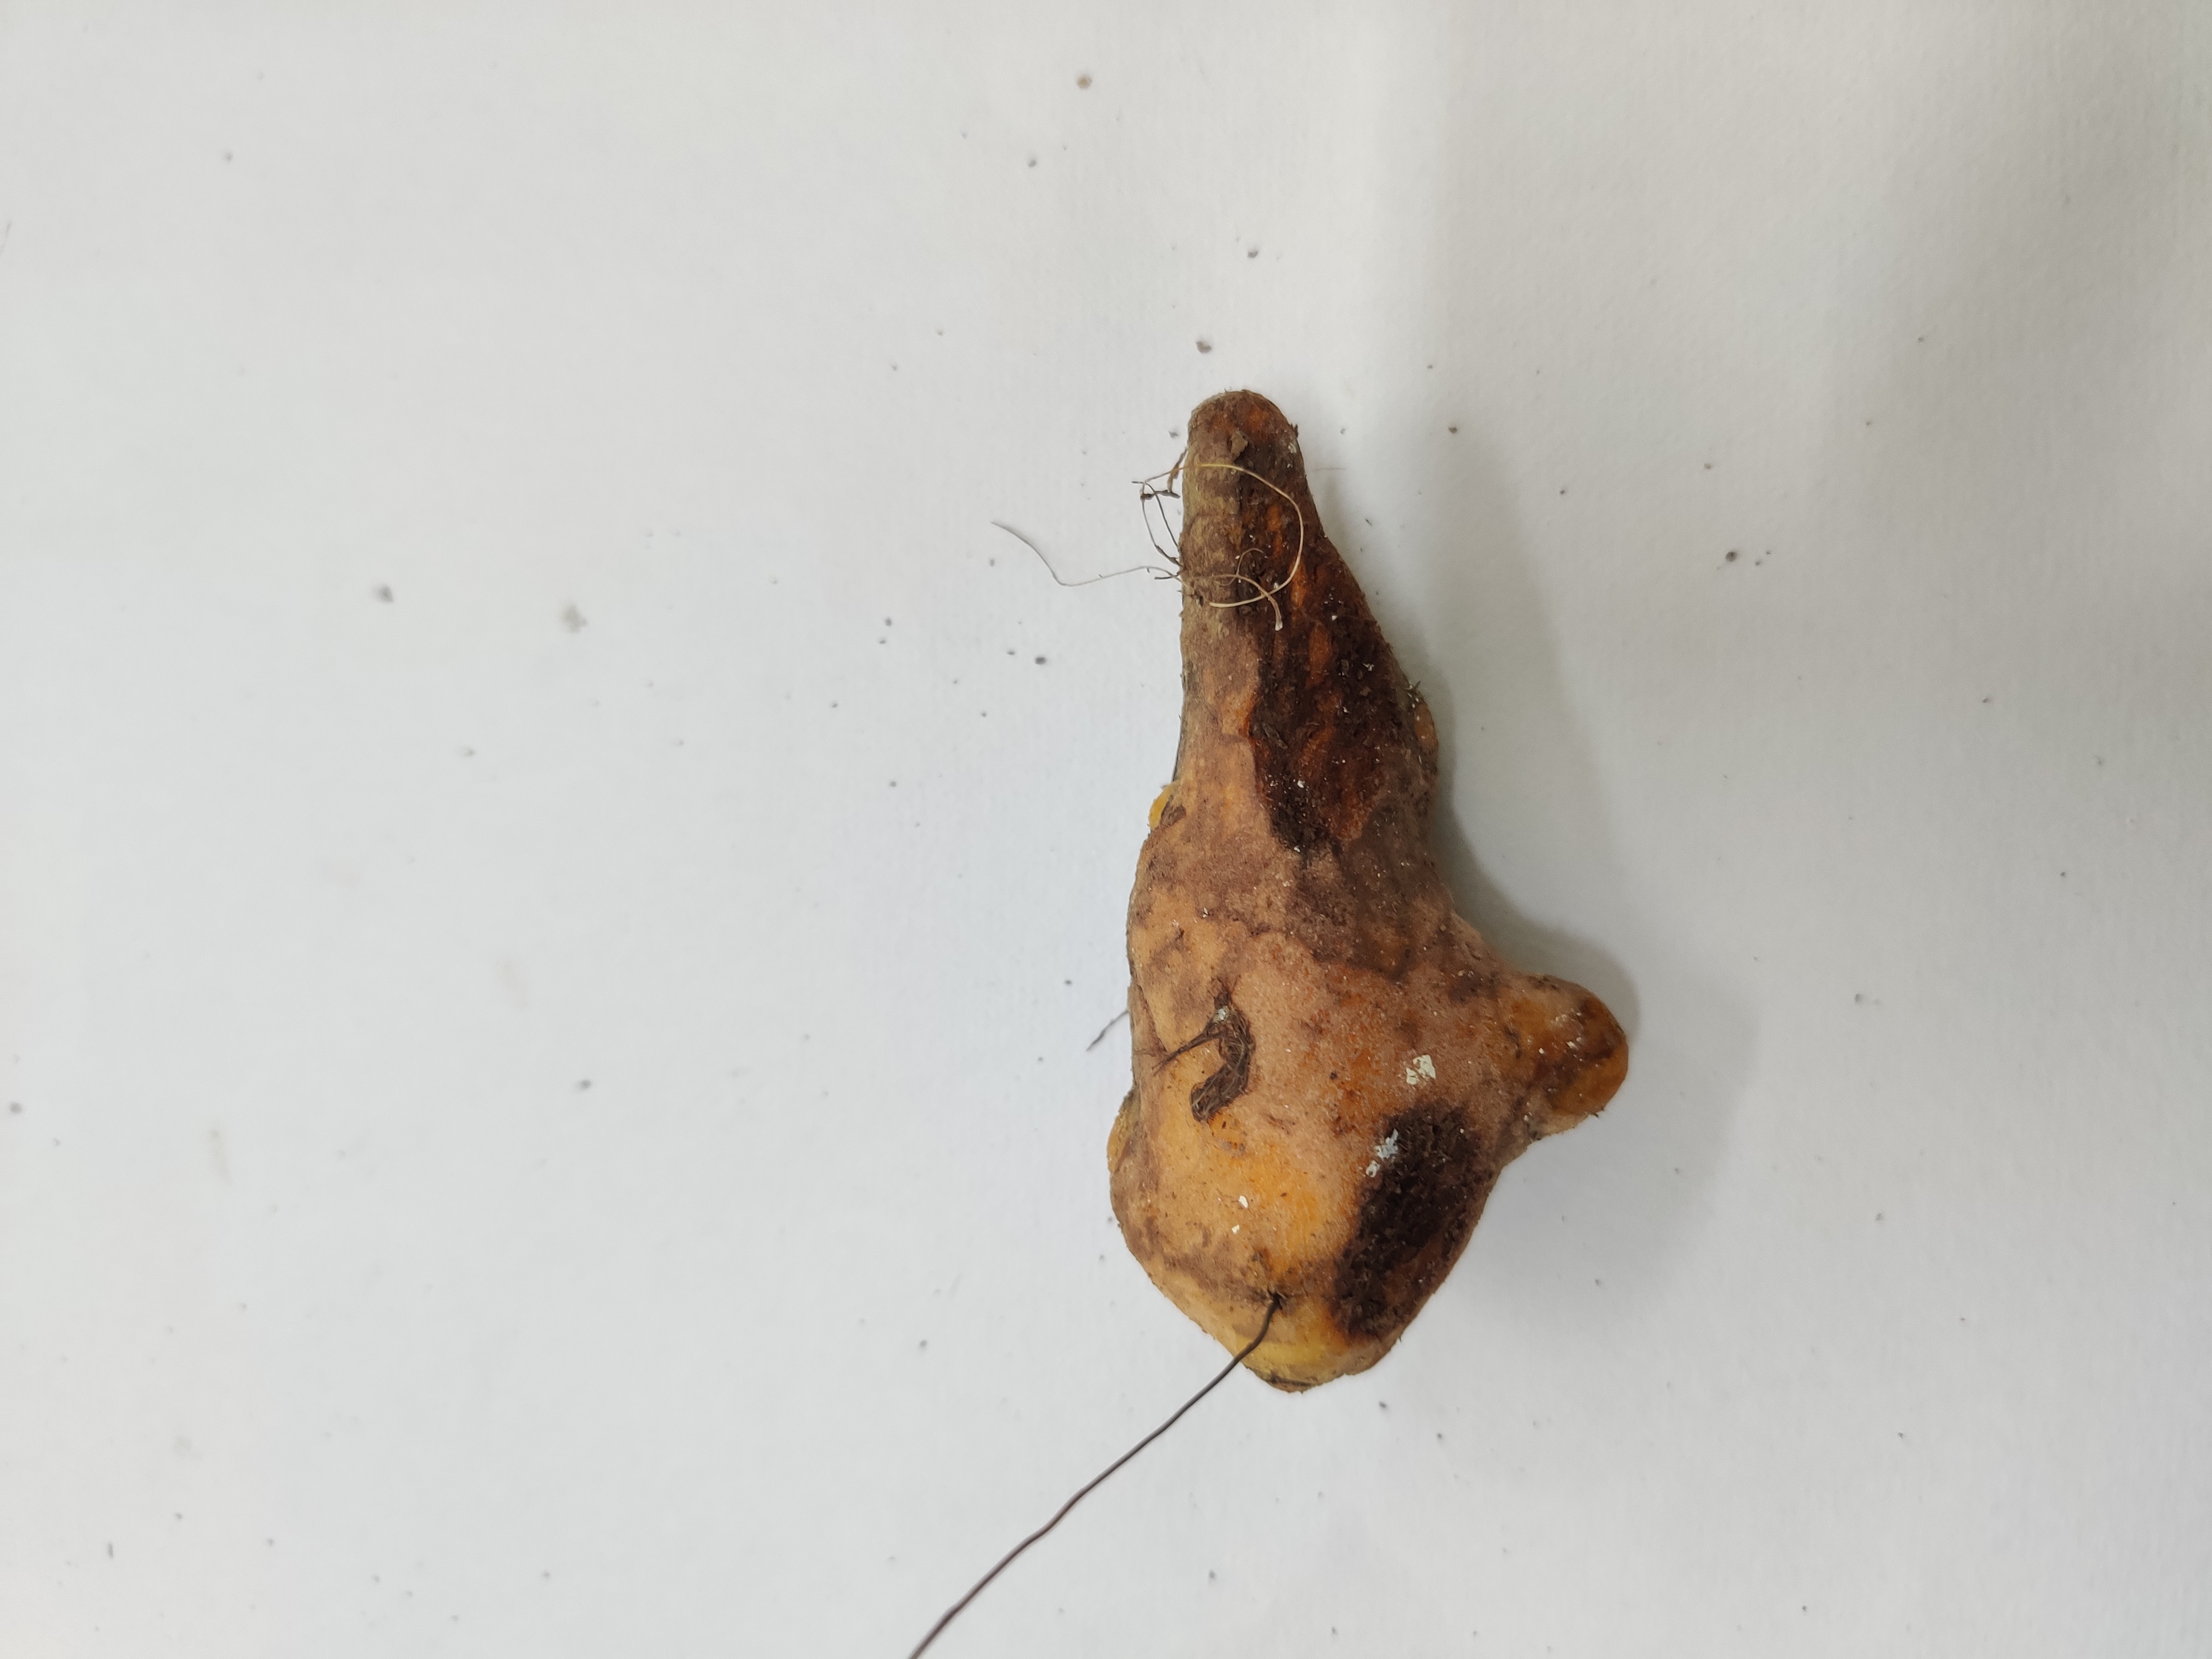
Crop: Turmeric
Condition: Fresh